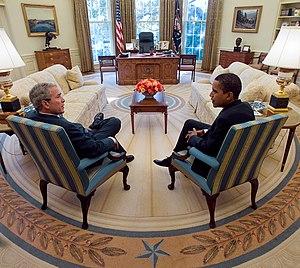
Barack Hussein Obama II /bəˈɹɑːk huːˈseɪn oʊˈbɑːmə/, né le 4 août 1961 à Honolulu, est un homme d'État américain. Il est le 44ᵉ président des États-Unis, en fonction du 20 janvier 2009 au 20 janvier 2017.
George Walker Bush /d͡ʒɔɹd͡ʒ wɔkɚ bʊʃ/, né le 6 juillet 1946 à New Haven, fils de George H. W. Bush et de sa femme, née Barbara Pierce, est un homme d'État américain, 43ᵉ président des États-Unis, en fonction du 20 janvier 2001 au 20 janvier 2009.